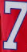
Number: 7